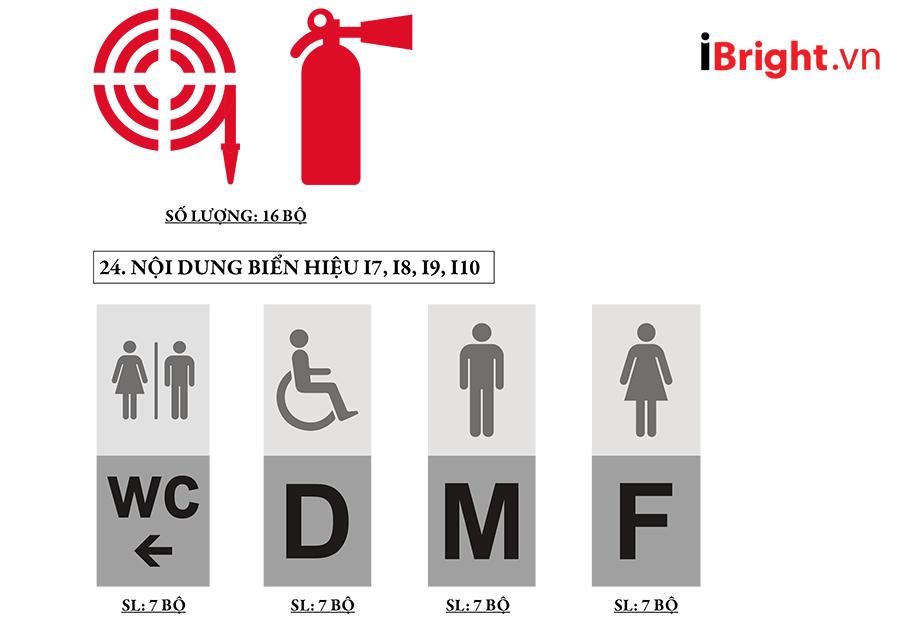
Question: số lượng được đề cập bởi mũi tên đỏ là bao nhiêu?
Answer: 16 bộ